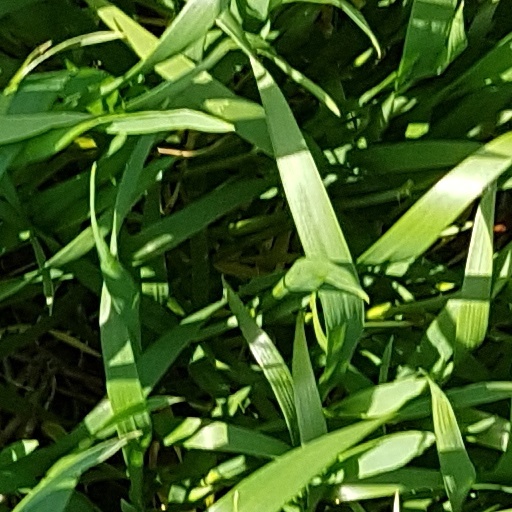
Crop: wheat